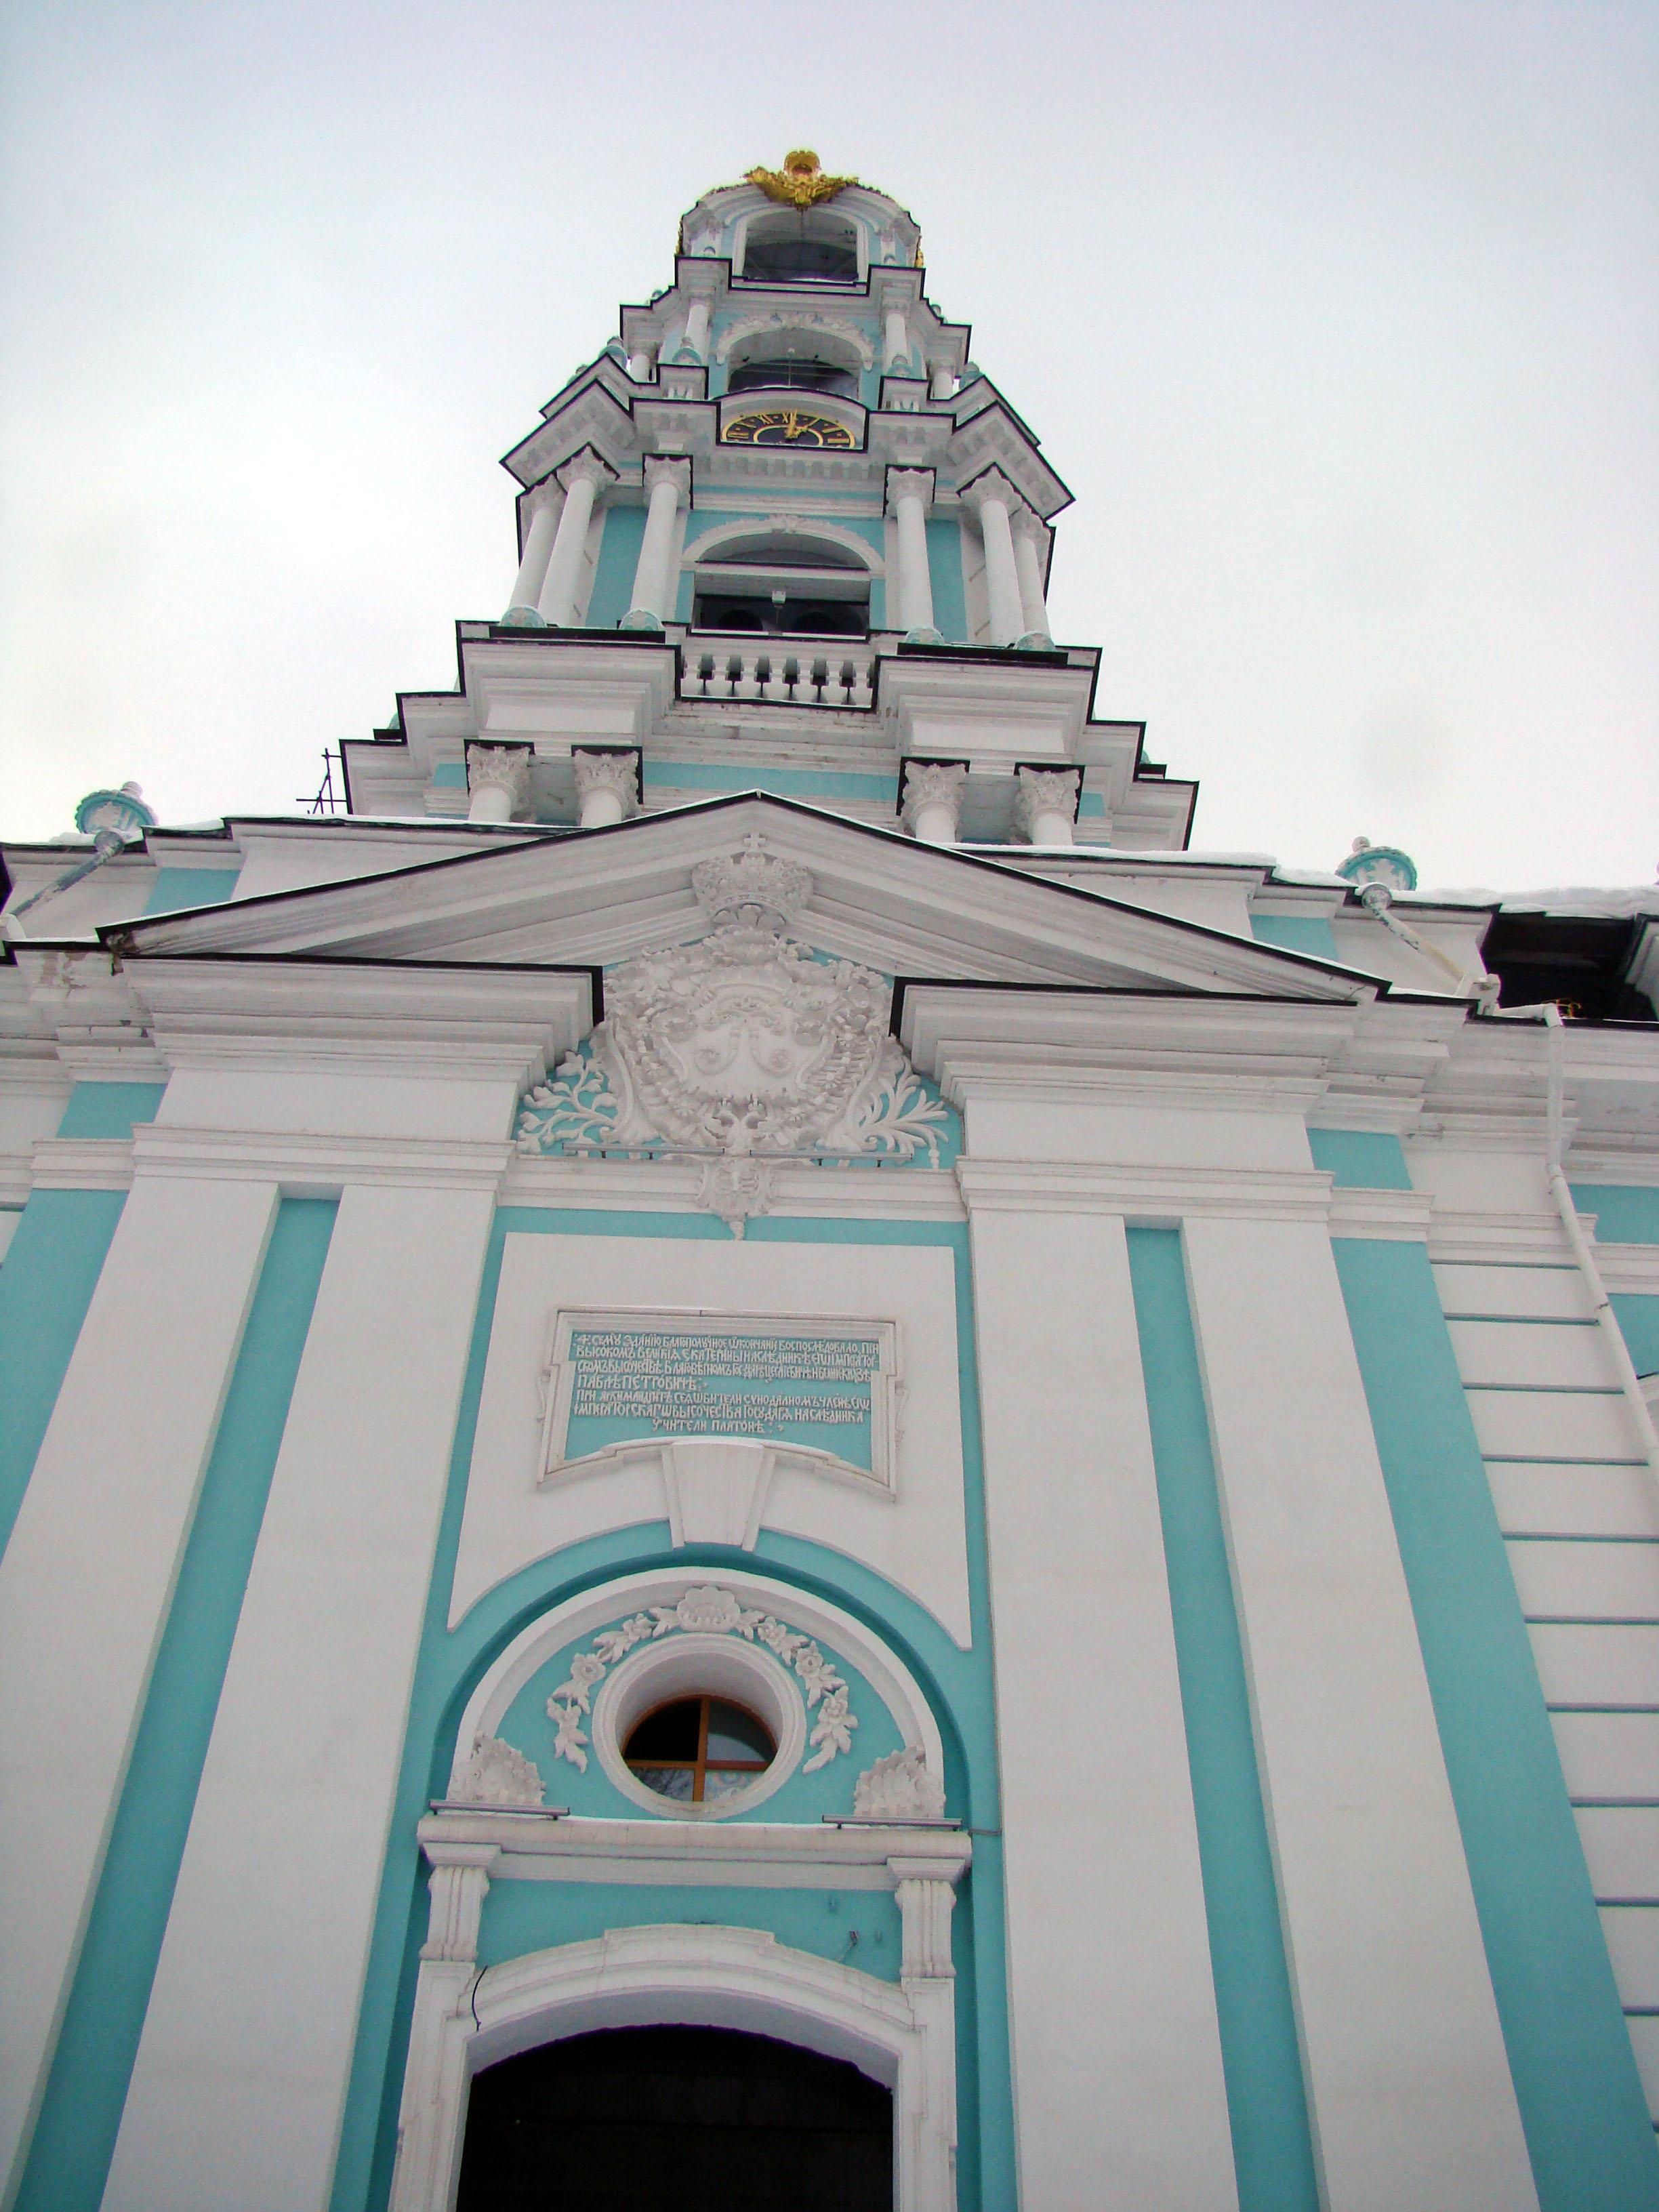
monument, tower, landmark, blue, place of worship, sony, dome, russia, sergievposad, moscowregion, sergiyevposad, dsc, h9, dsch9